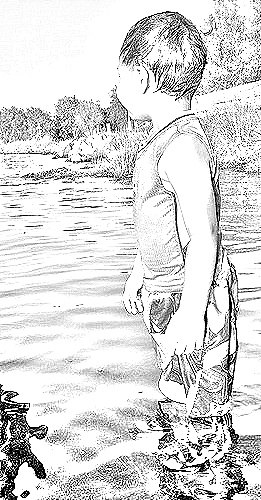
Portrait style: Sketch Portrait